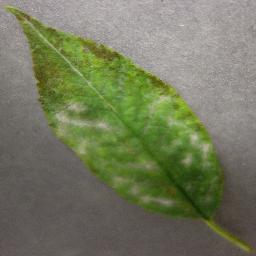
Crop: cherry
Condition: (including_sour)_powdery_mildew